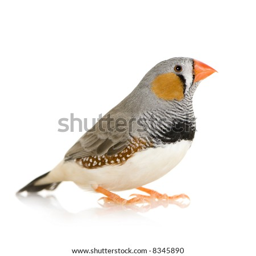
biological species in front of a white background